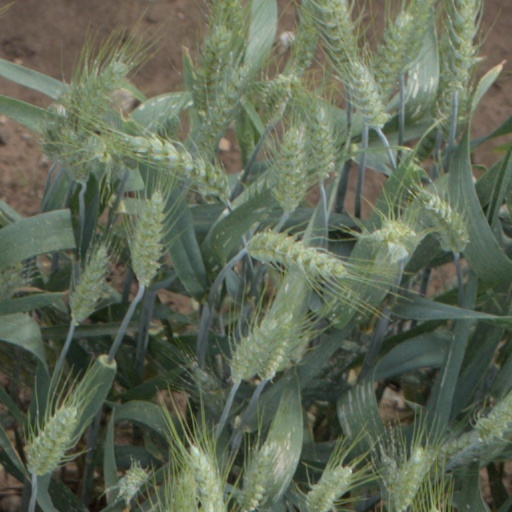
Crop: wheat